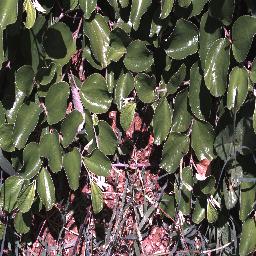
Label: chinee_apple